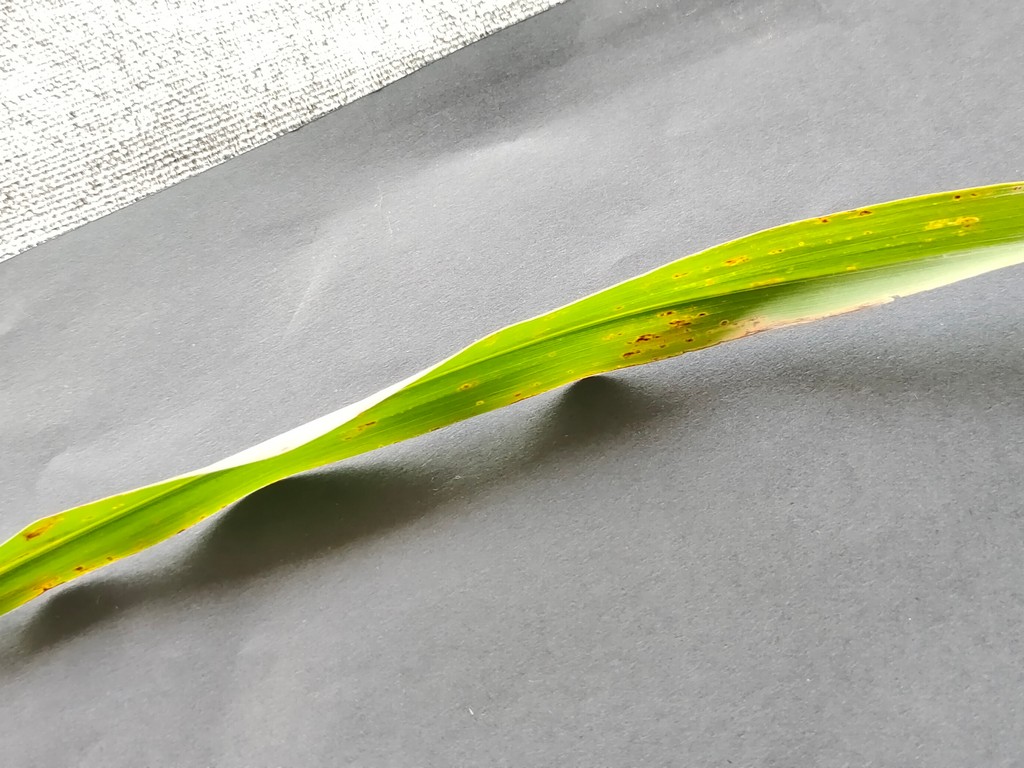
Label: Unhealthy